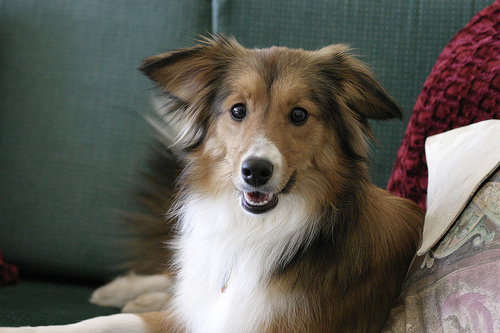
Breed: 274-n000110-Shetland_sheepdog